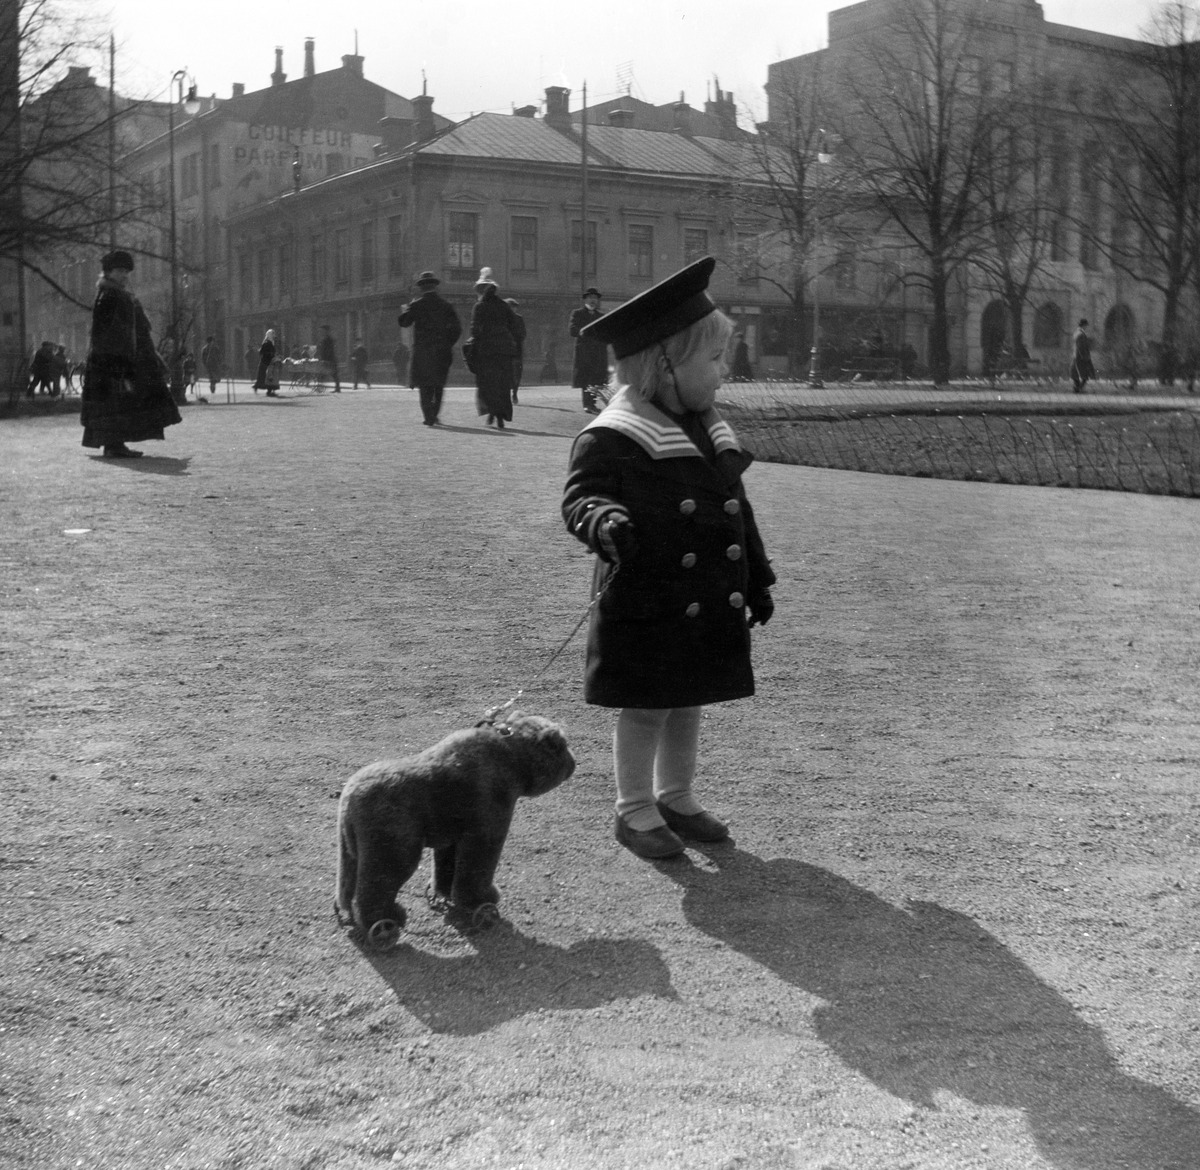
Runebergin Esplanaadi
sisällön kuvaus: Runebergin Esplanaadi. Poika leikkikarhunsa kanssa. mustavalkoinen
Kuvaaja: Timiriasew, Ivan, valokuvaaja
Ajankohta: kuvausaika 1912 - 1916
Paikka: Suomi, Uusimaa, Helsinki, Kaartinkaupunki Helsinki, Runebergin esplanadi
Aiheet: puistot, lapset, leikkikalut, lastenvaatteet